Telescope

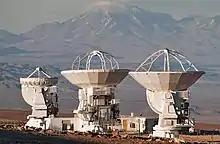
Three radio telescopes belonging to the Atacama Large Millimeter Array

The name "telescope" covers a wide range of instruments. Most detect electromagnetic radiation, but there are major differences in how astronomers must go about collecting light (electromagnetic radiation) in different frequency bands.